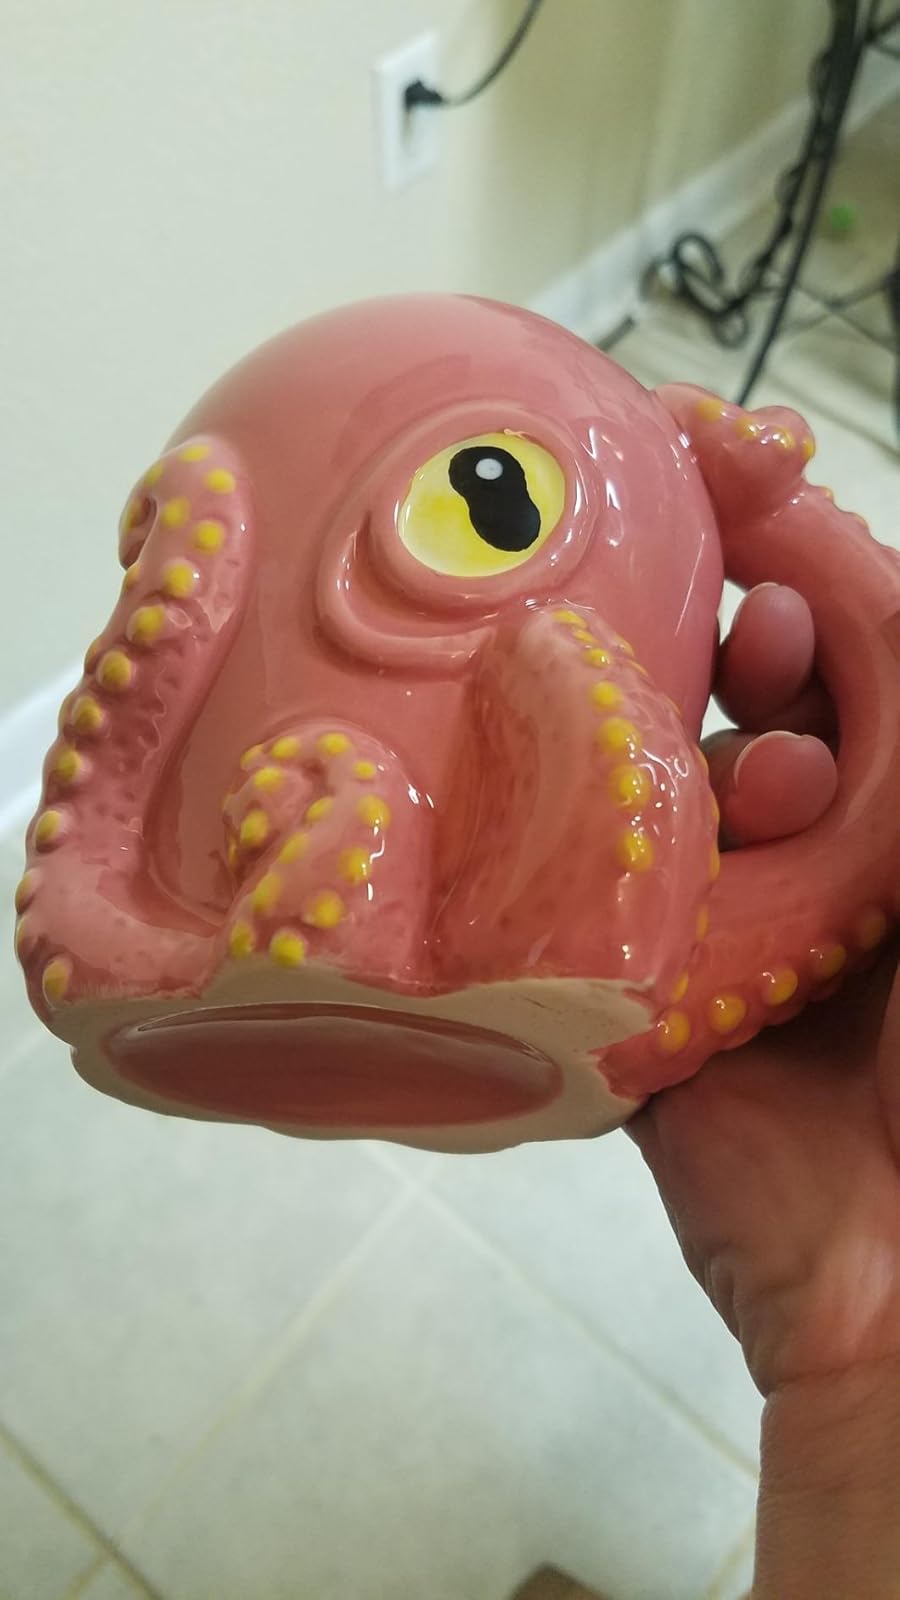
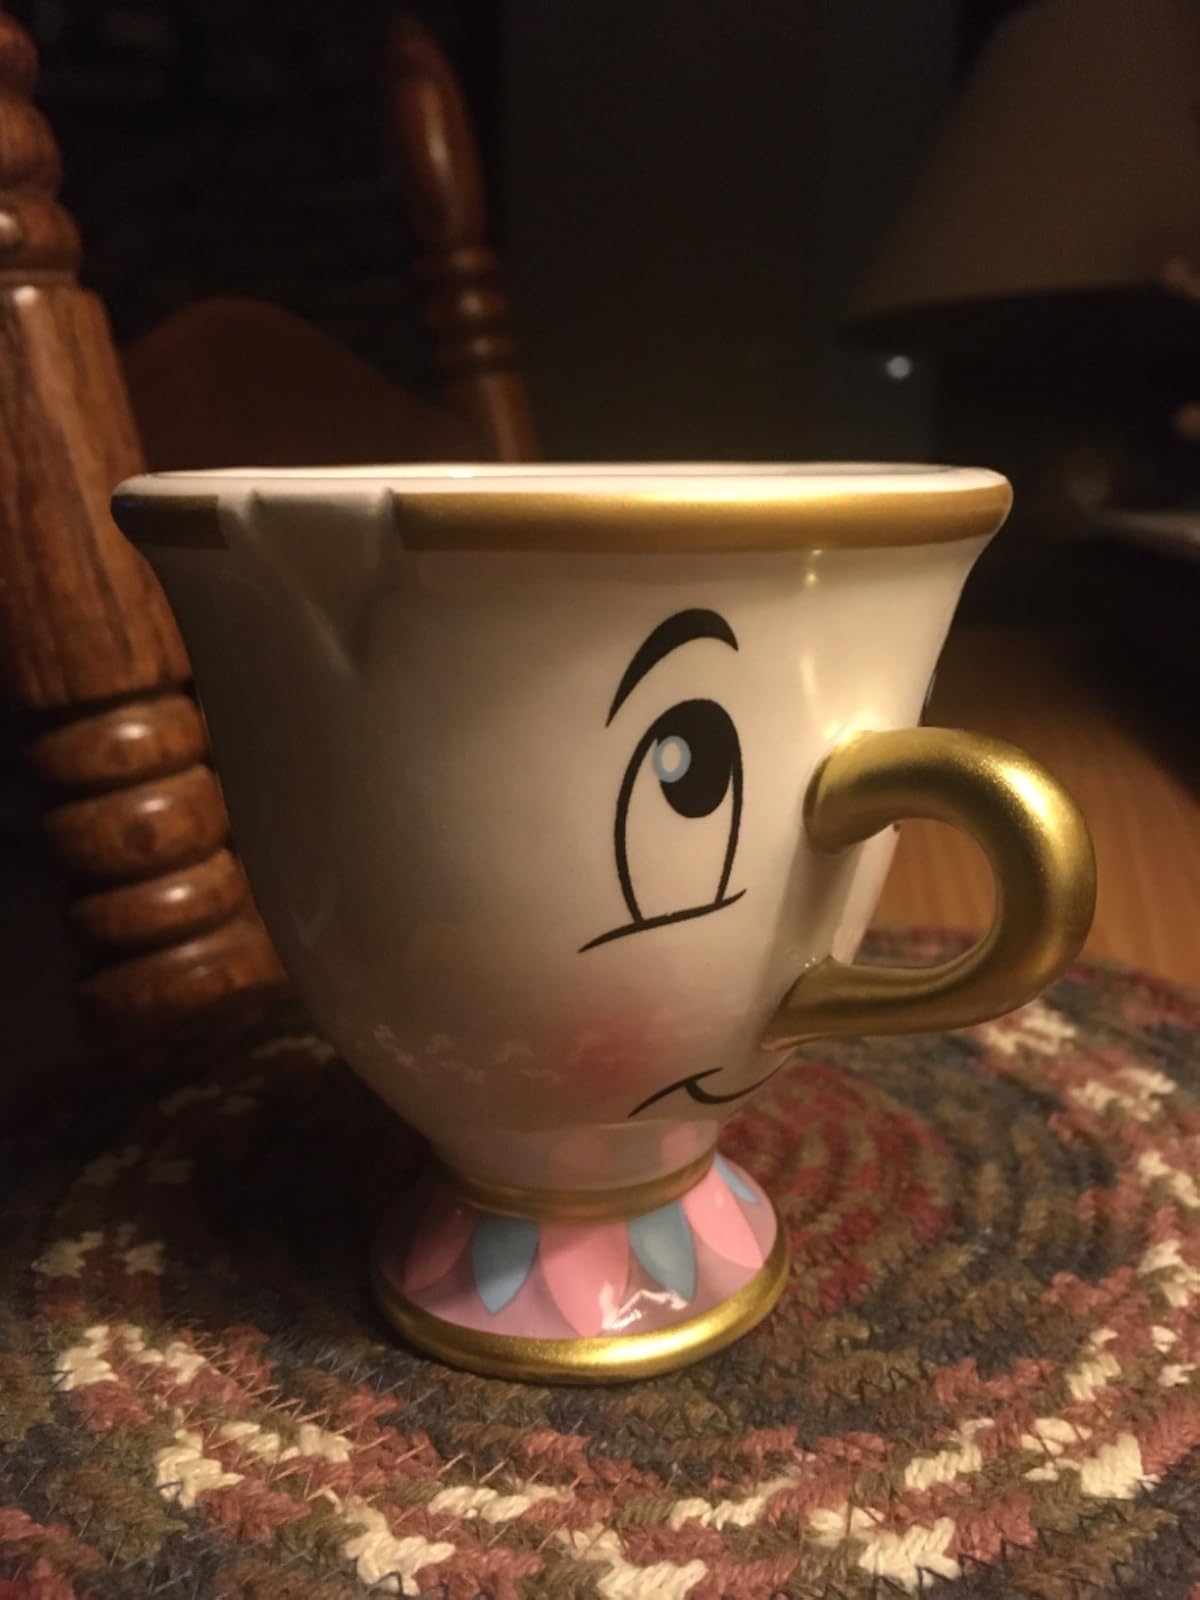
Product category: items_mug
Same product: no